Einar Staff

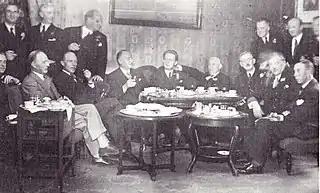
From Trygve Gulbranssen's 50th birthday party. Staff is second from left (standing).

Einar Arthur Staff (5 November 1889 – 2 February 1972) was a Norwegian wholesaler and sports administrator.